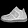
Label: Ankle boot